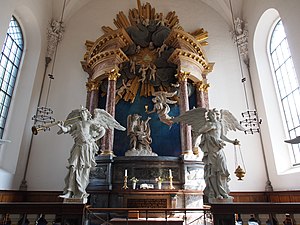
Ærkeenglen Uriel / Eksterne henvisninger
Statuer af ærkeenglene Mikael og Uriel (højre) i Vor Frelsers Kirke, København.
Ærkeenglen Uriel er en af ærkeenglene af post-eksilistisk rabbinske tradition, og også i visse kristne traditioner.